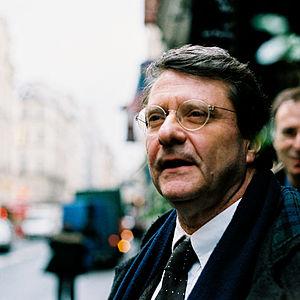
Érik Izraelewicz est un journaliste français, né à Strasbourg le 6 février 1954 et mort le 27 novembre 2012 à Paris. Il a été notamment directeur des rédactions du journal Le Monde du 10 février 2011 jusqu'à sa mort.
Haguenau, prononcé Hawenau en dialecte alsacien, est une commune française du département du Bas-Rhin. Sous-préfecture de département, elle fait partie de la région administrative Grand Est.